Fenghua, Ningbo

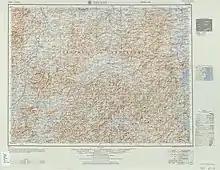
Map including Fenghua (labeled as FENG-HUA (FENGHWA) ) (1954)

Fenghua has 6 subdistricts and 6 towns.